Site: brandenburg
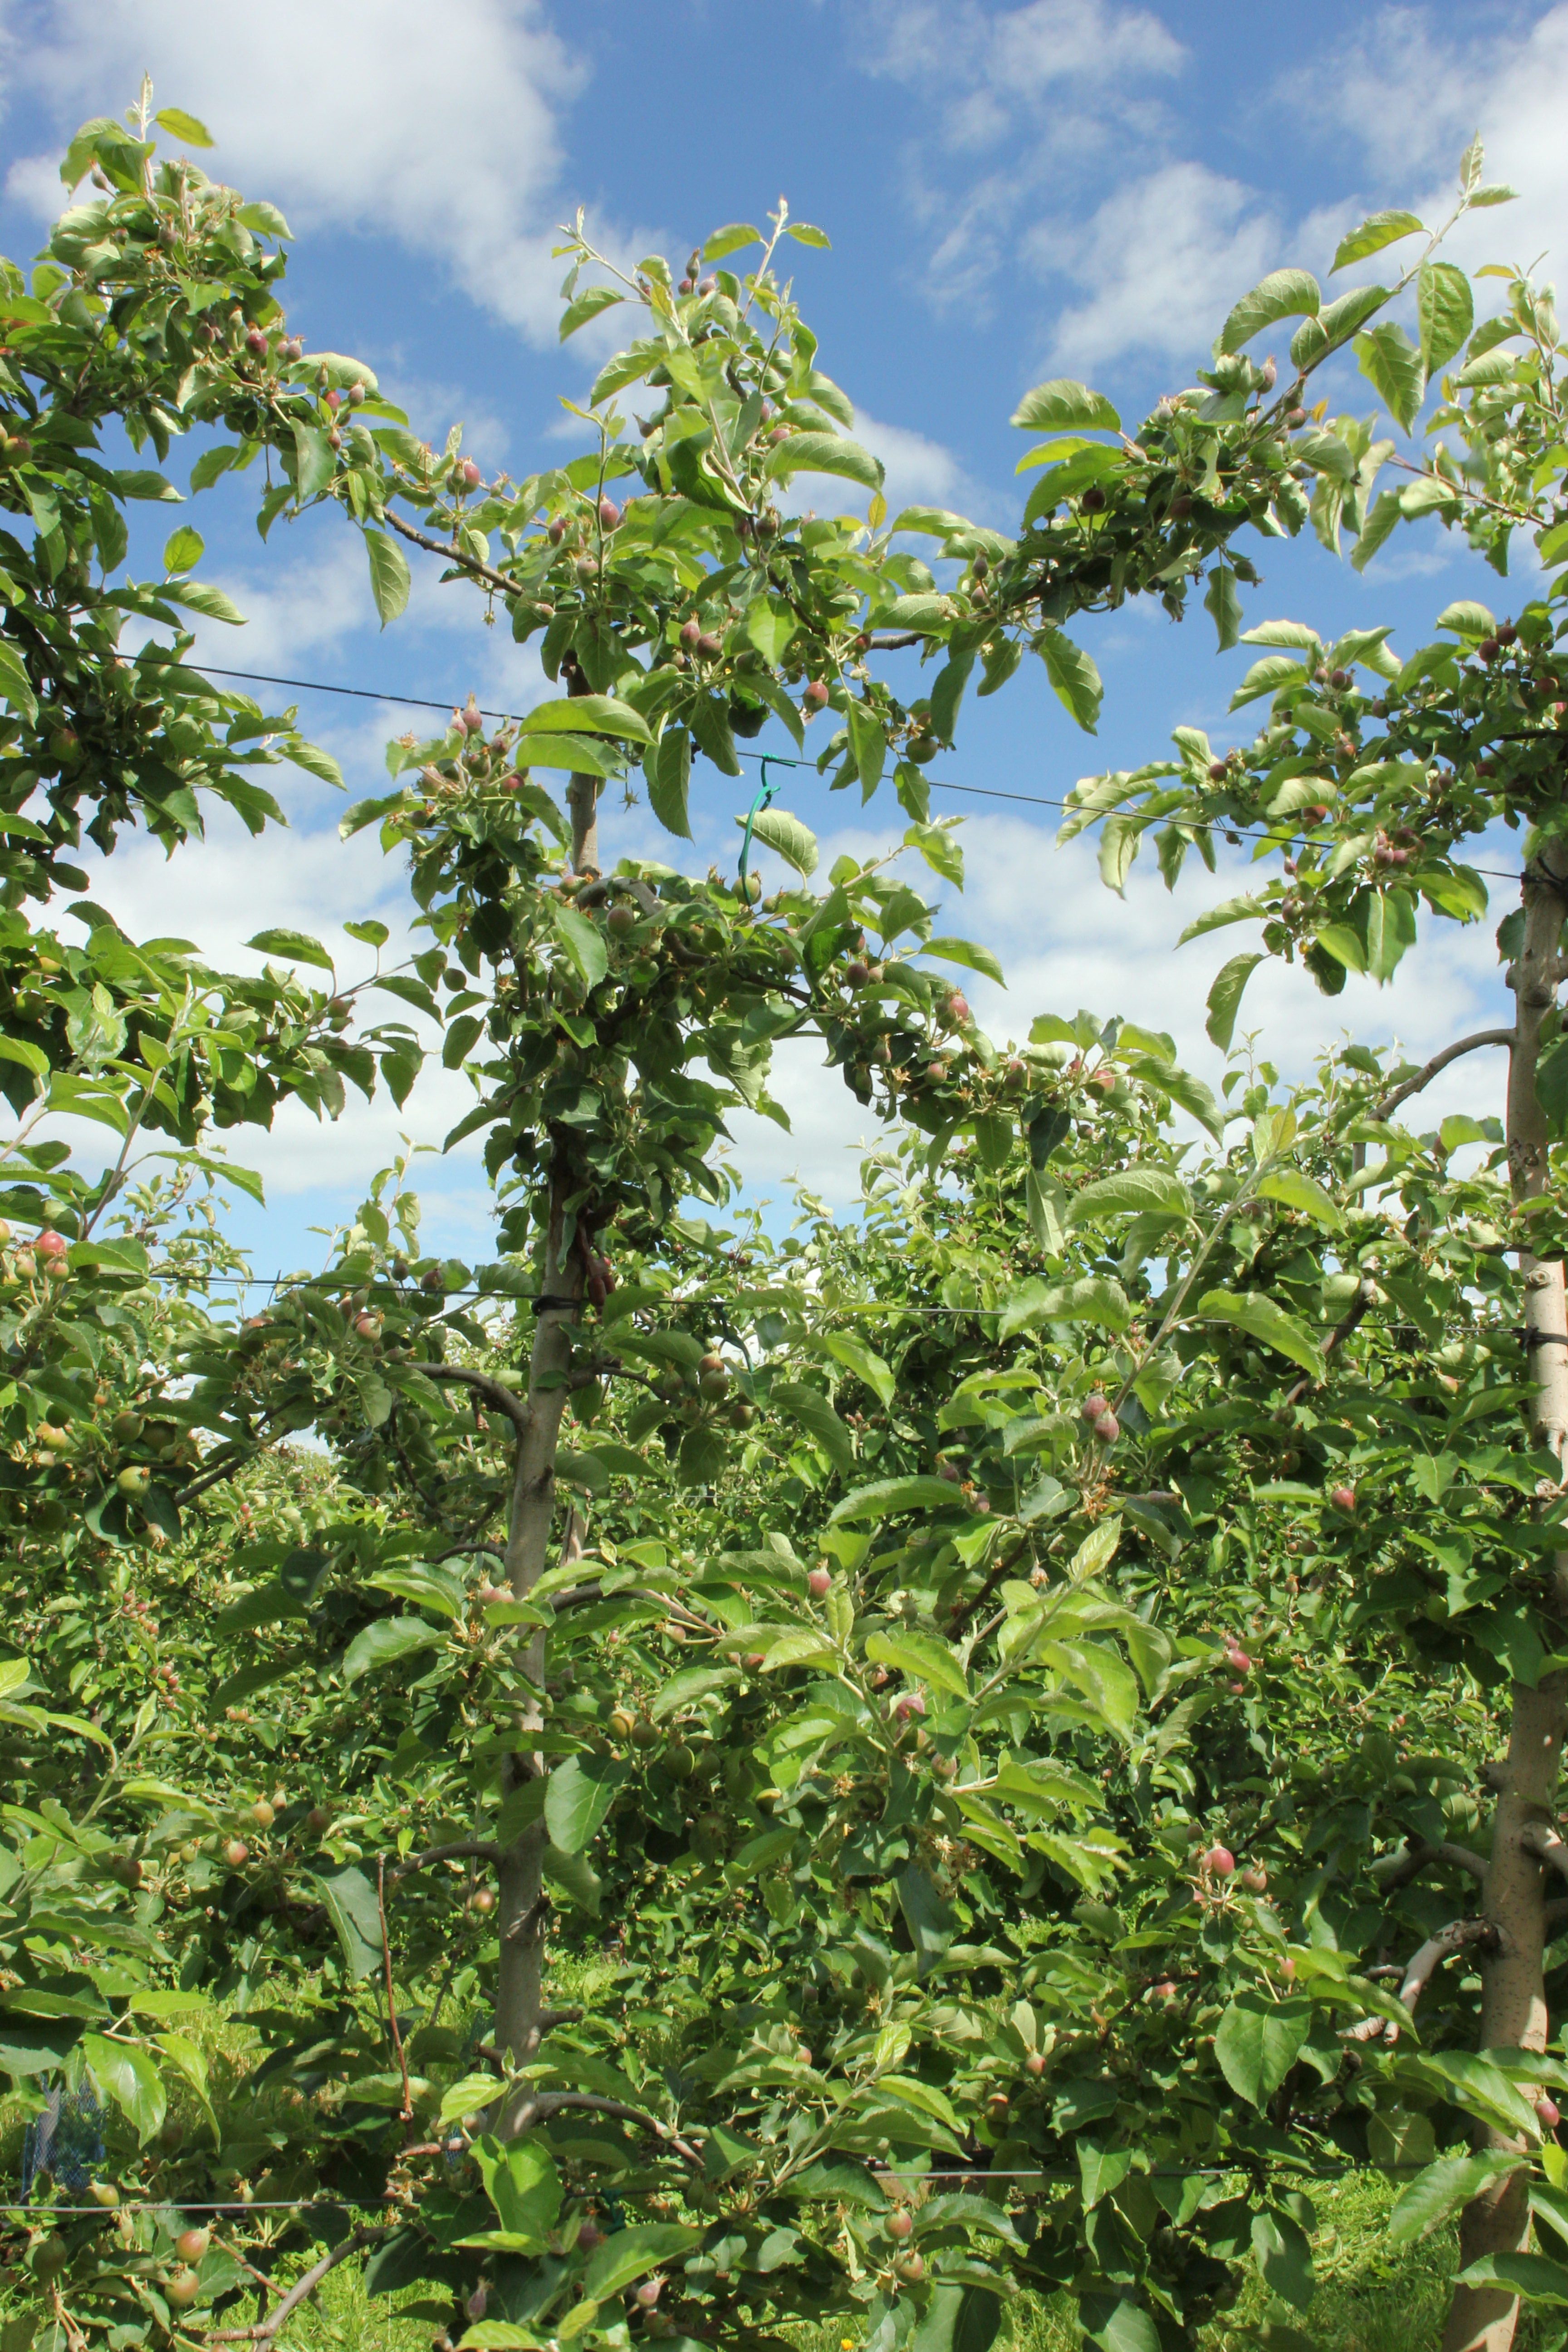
Growth stage (BBCH 72): Development of fruit